History of Rangers F.C.

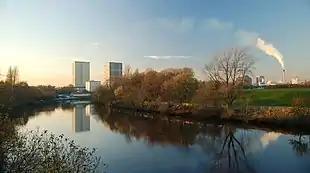
Modern-day picture of Flesher's Haugh, where Rangers played its first game

In March 1872, Rangers Football Club was formed by brothers Moses McNeil and Peter McNeil, Peter Campbell, William McBeath and David Hill, a group of rowing enthusiasts.